Answer in natural language. How many Dressers are visible in the scene? Choose between the following options: 1, 0, 3, 4 or 2
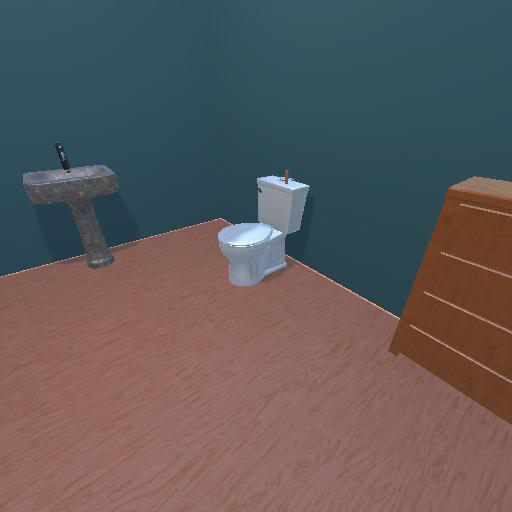
<answer>1</answer>